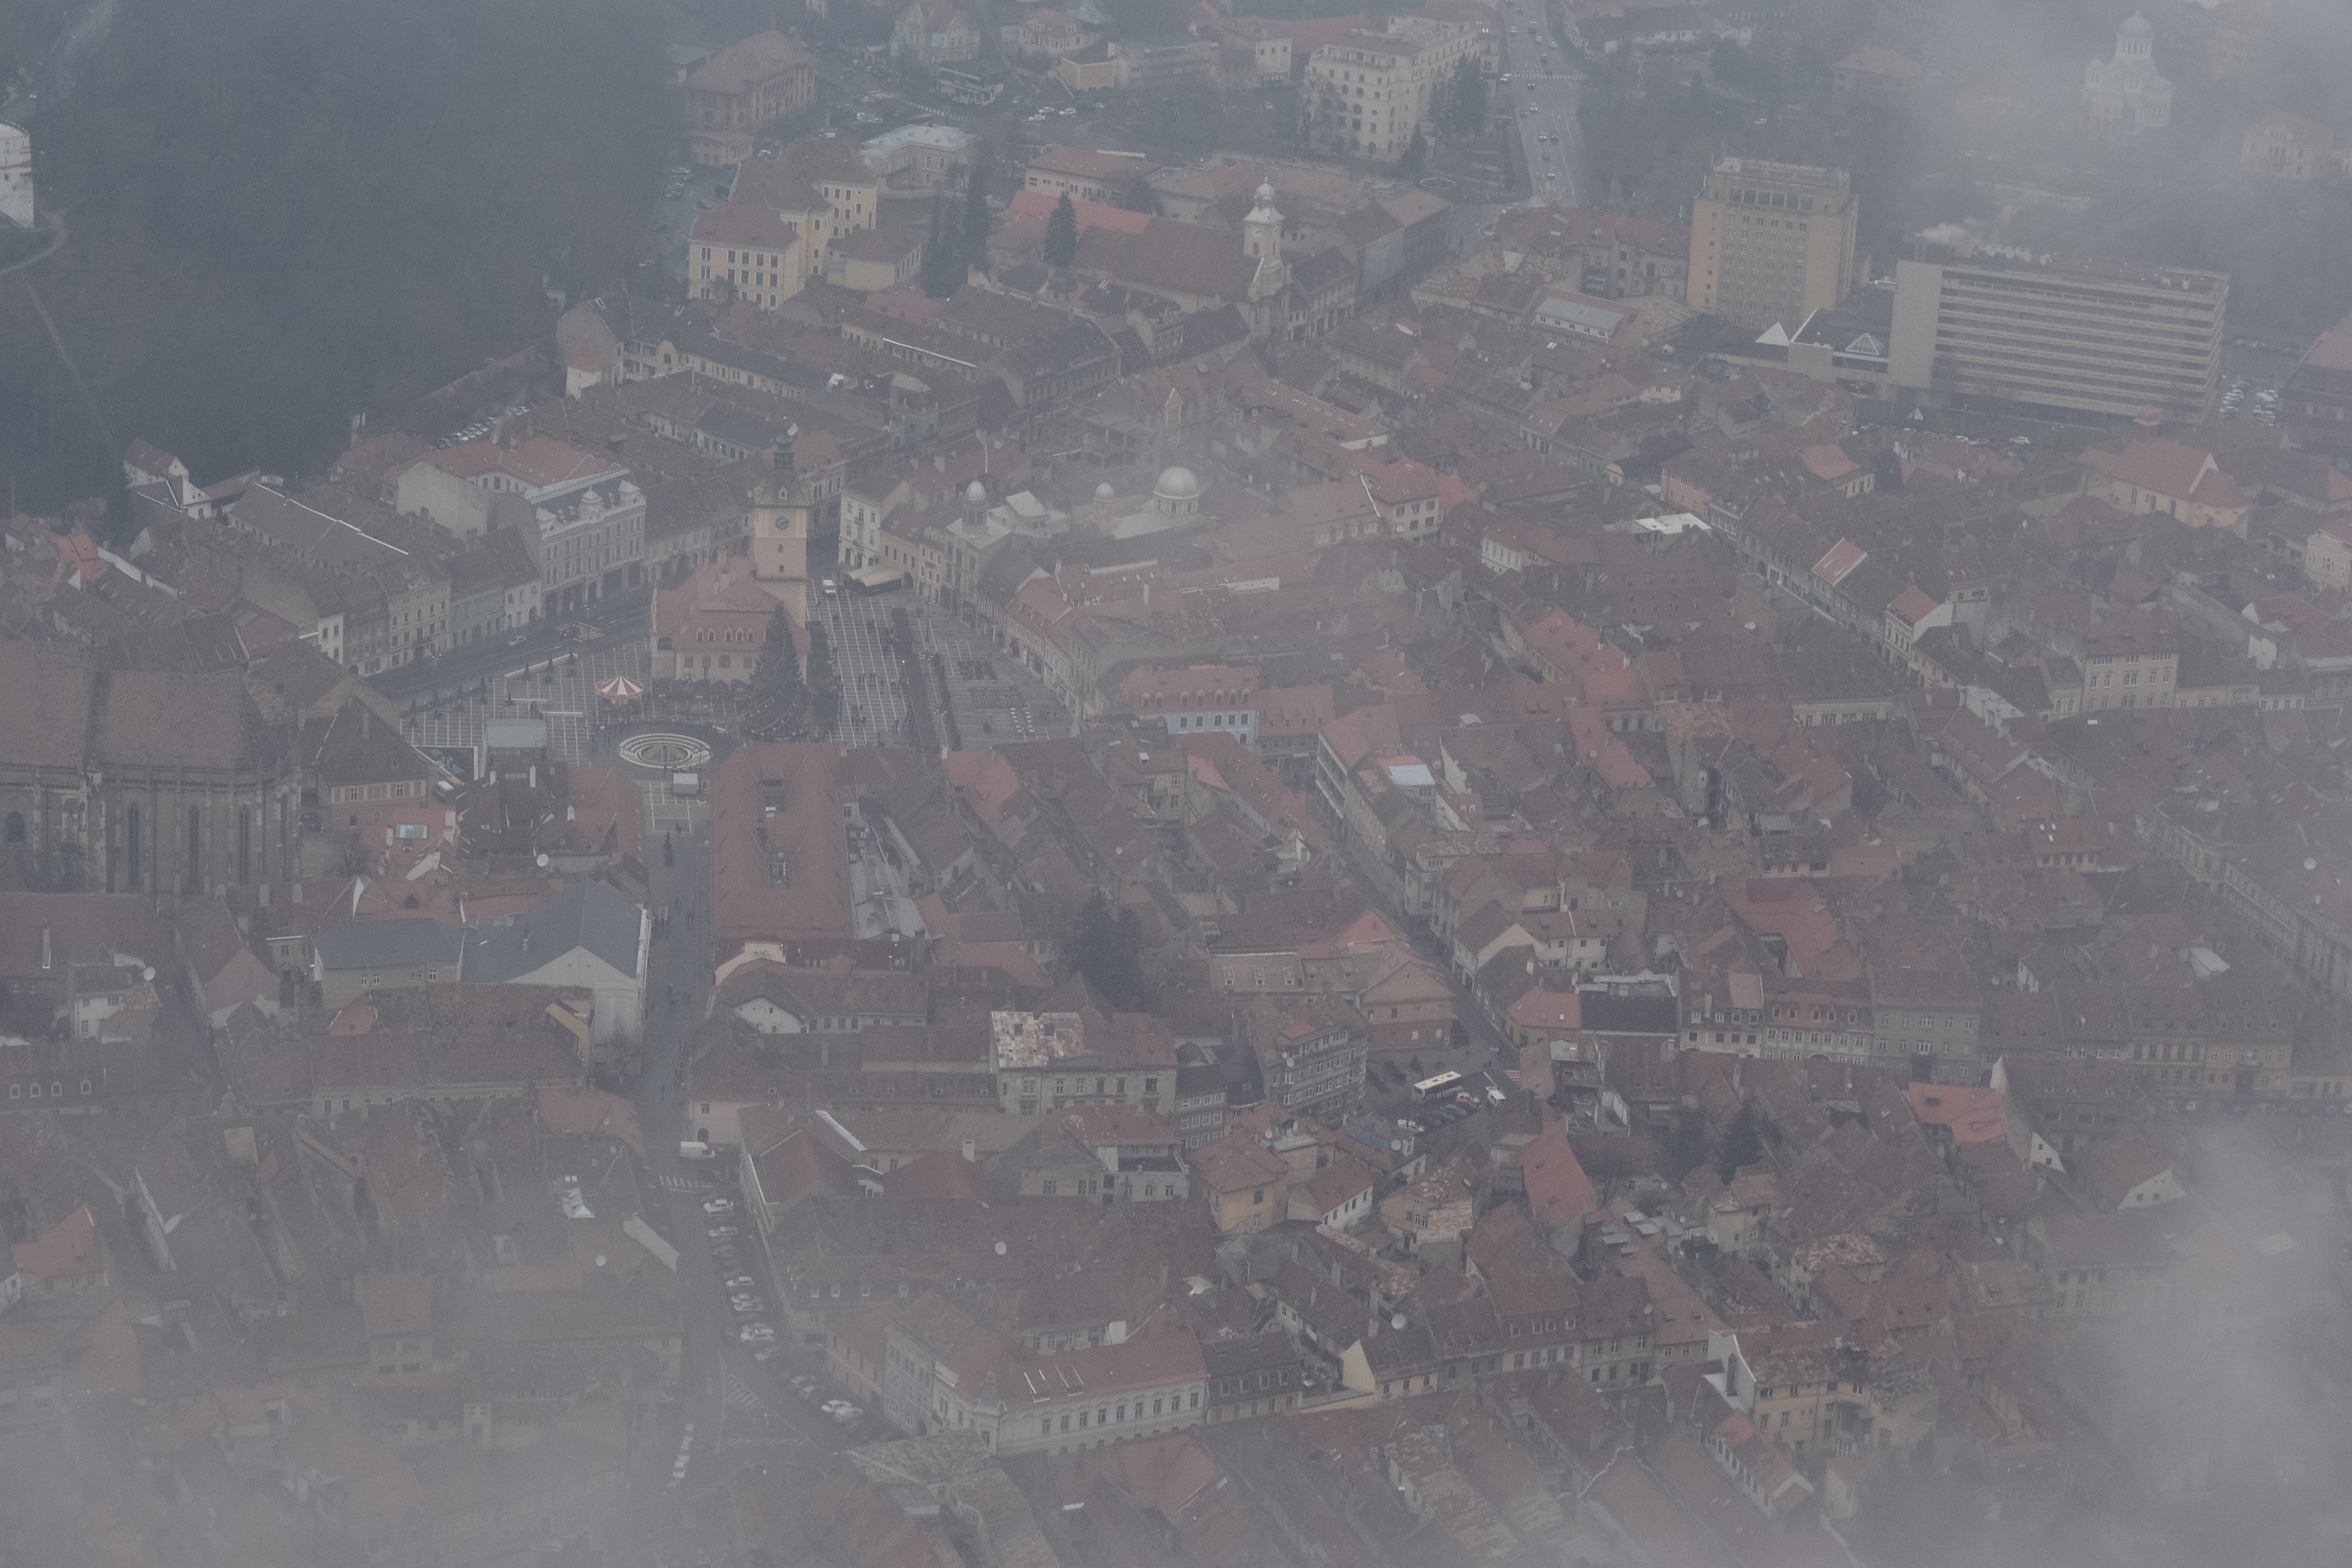
photography, cityscape, suburb, weather, haze, bird's eye view, aerial photography, residential area, atmospheric phenomenon, atmosphere of earth